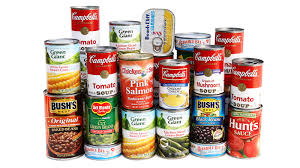
Label: metal